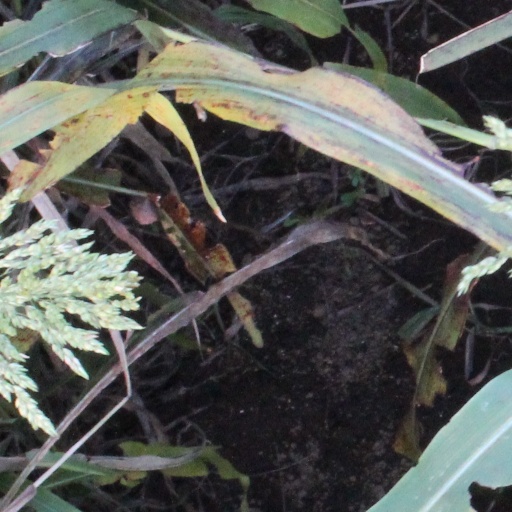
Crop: sorghum